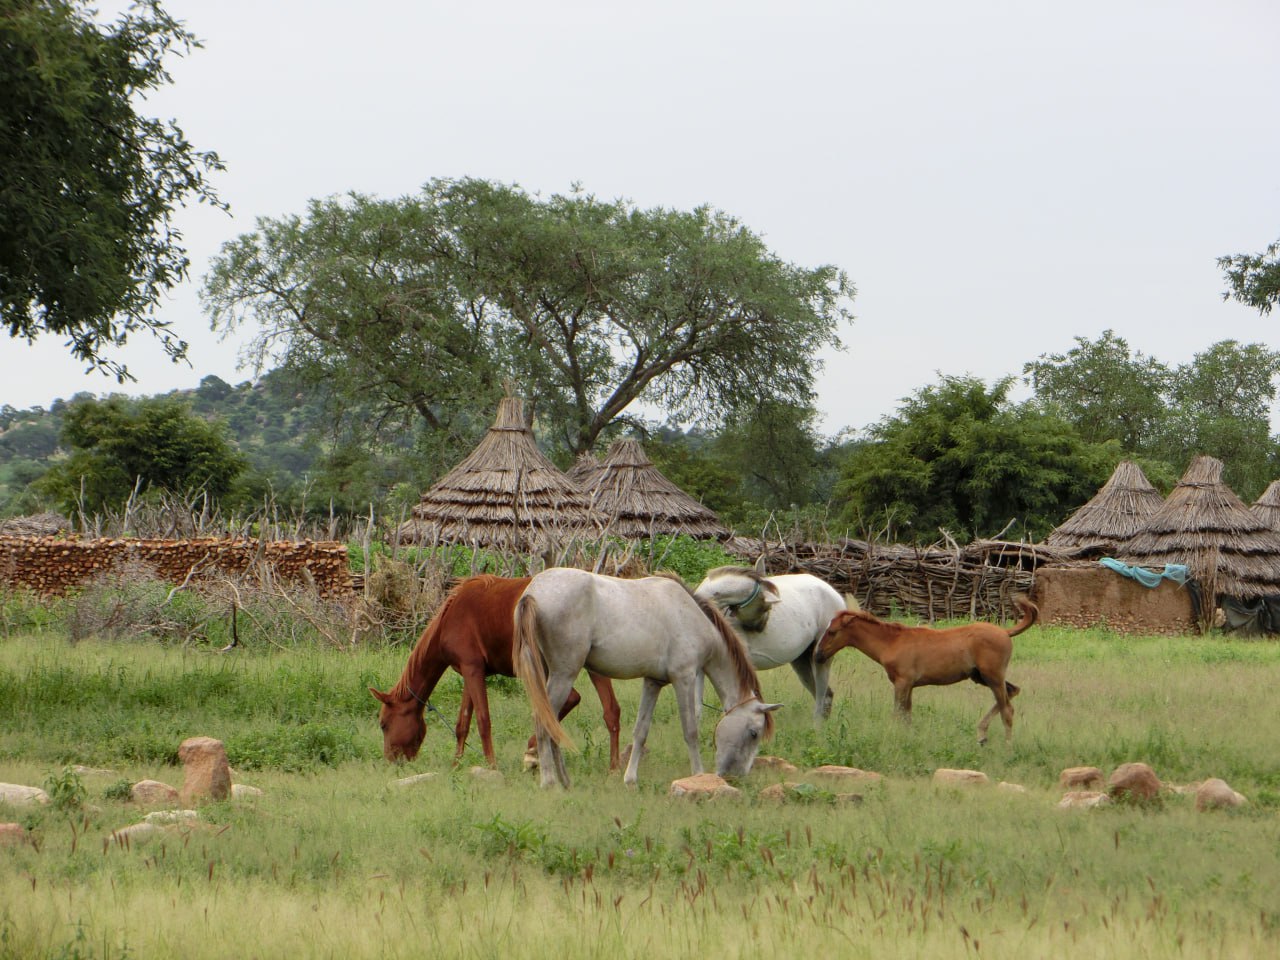
الوصف بالفصحى: مجموعة من الخيول ترعى في مرج اخضر واسع امام قطاطي و اشجار ظليلة
الوصف بالعامية السودانية: حصين واقفة في ارض خدرا جنب قطاطي وشجر كبير
التصنيف: Agriculture & Livestock